Menat

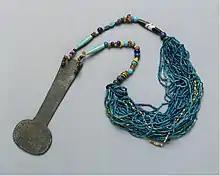
The Malqata Menat, late Eighteenth Dynasty

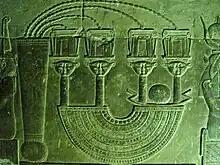
An elaborate menat necklace depicted in a relief at the Temple of Hathor at Dendera

In ancient Egyptian religion, a menat was a necklace closely associated with the goddess Hathor.